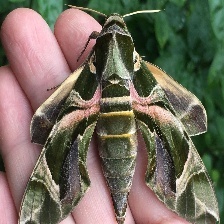
Species: OLEANDER HAWK MOTH